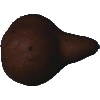
Label: Pear Kaiser 1